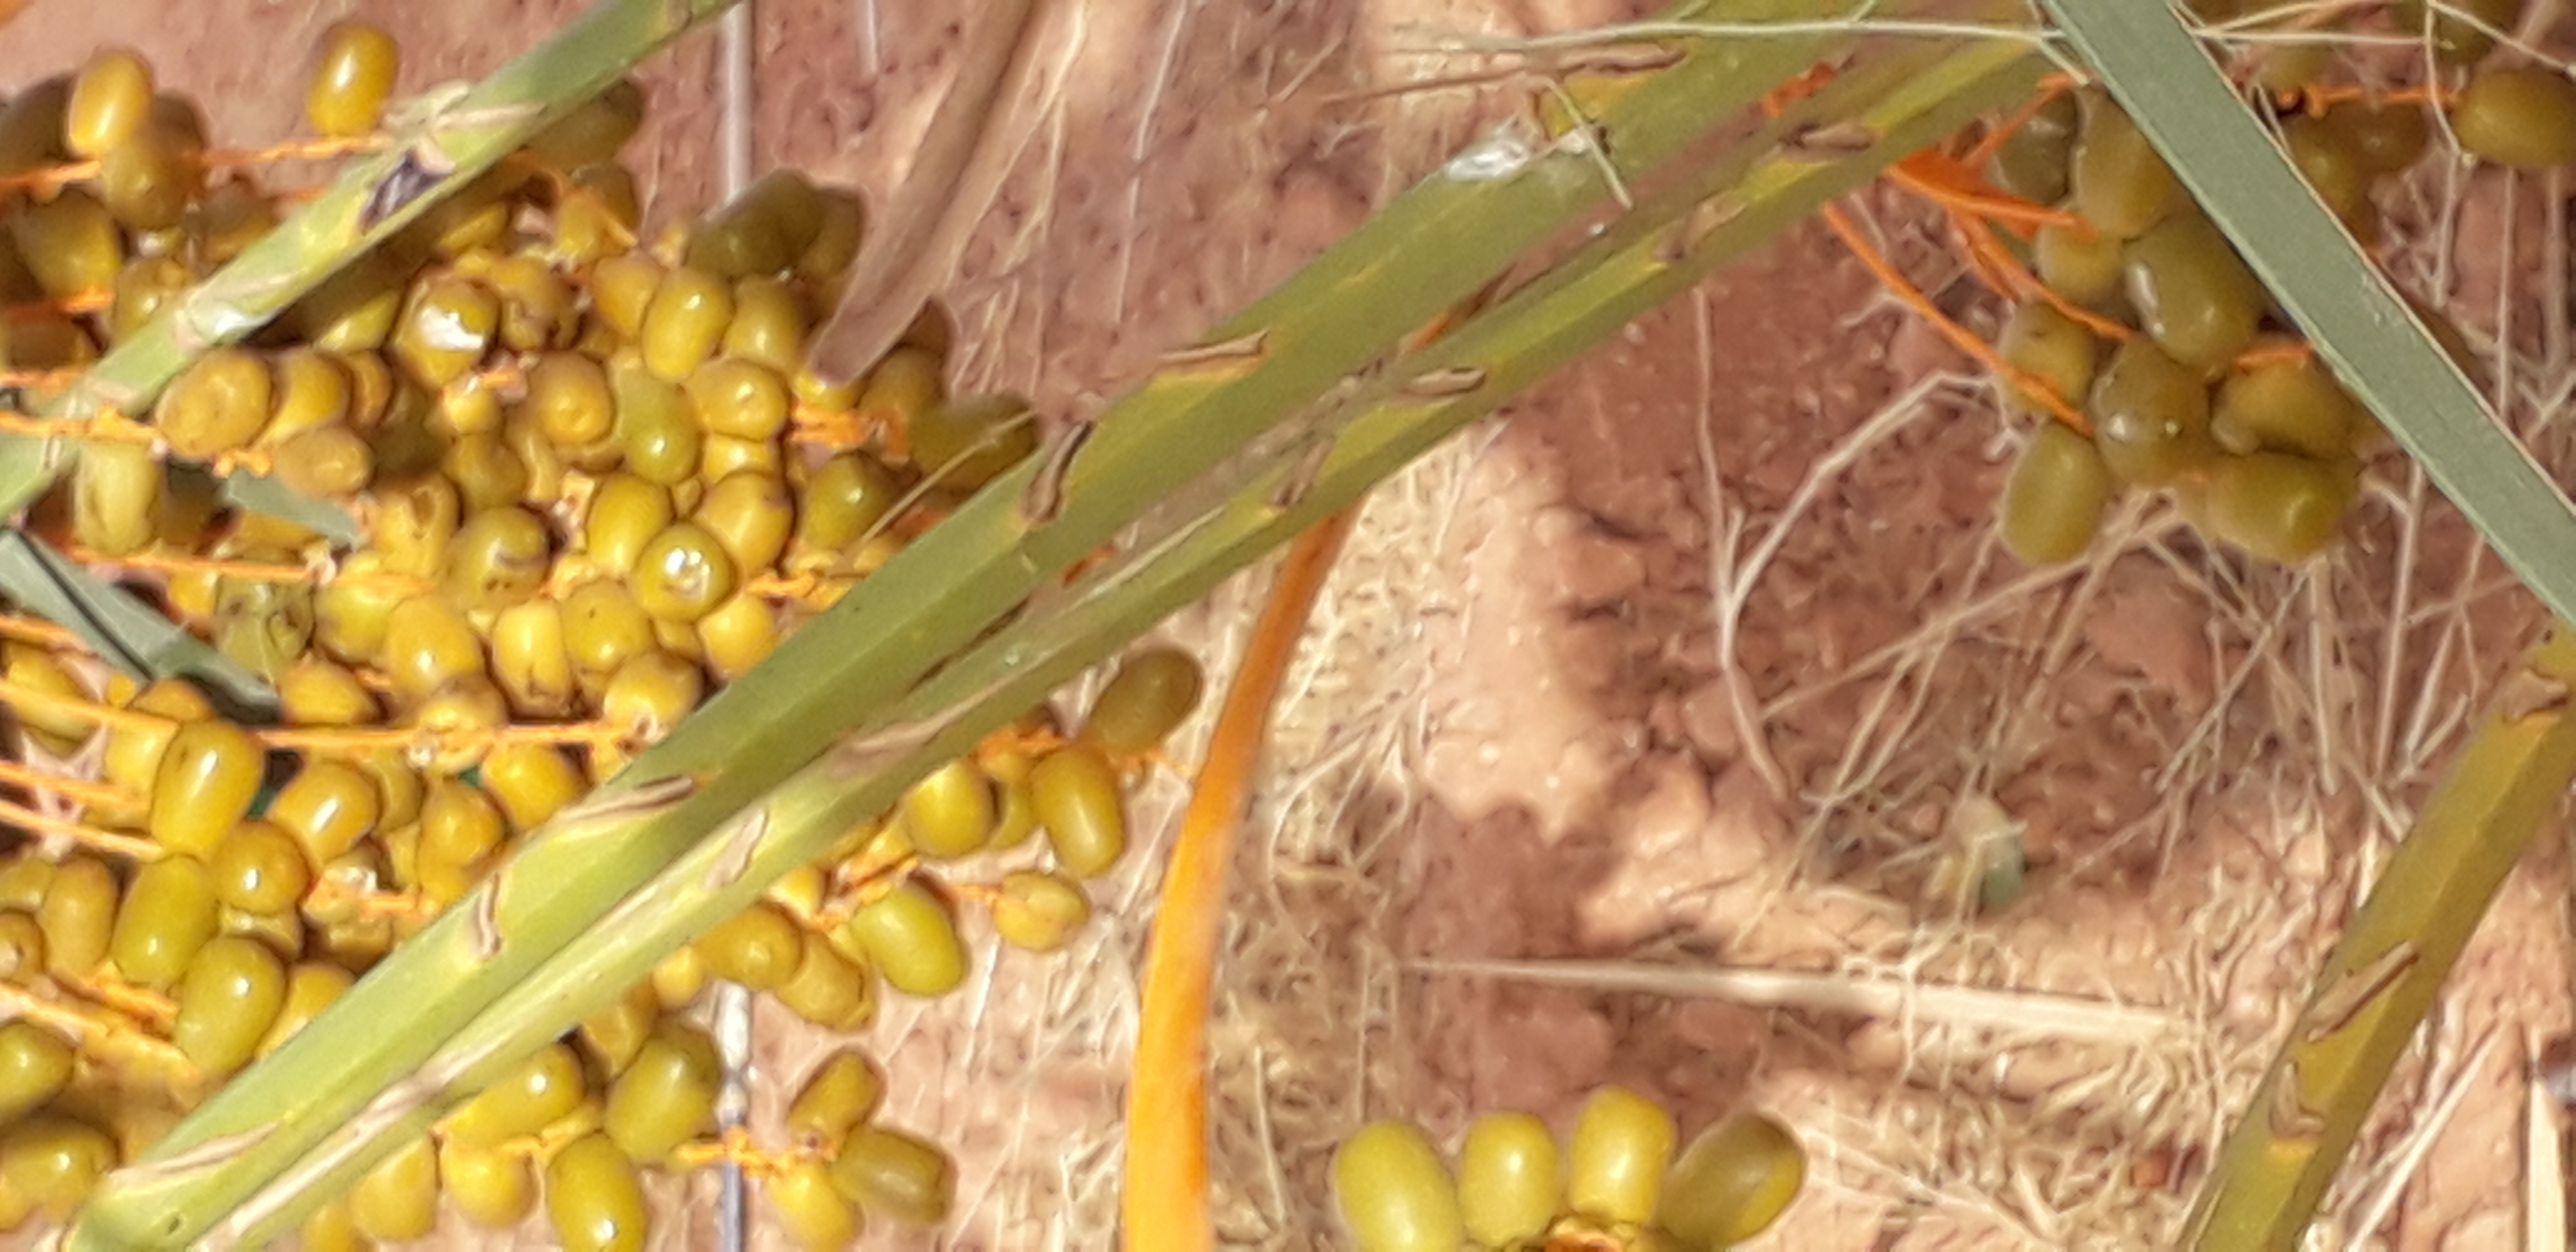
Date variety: Boufagous